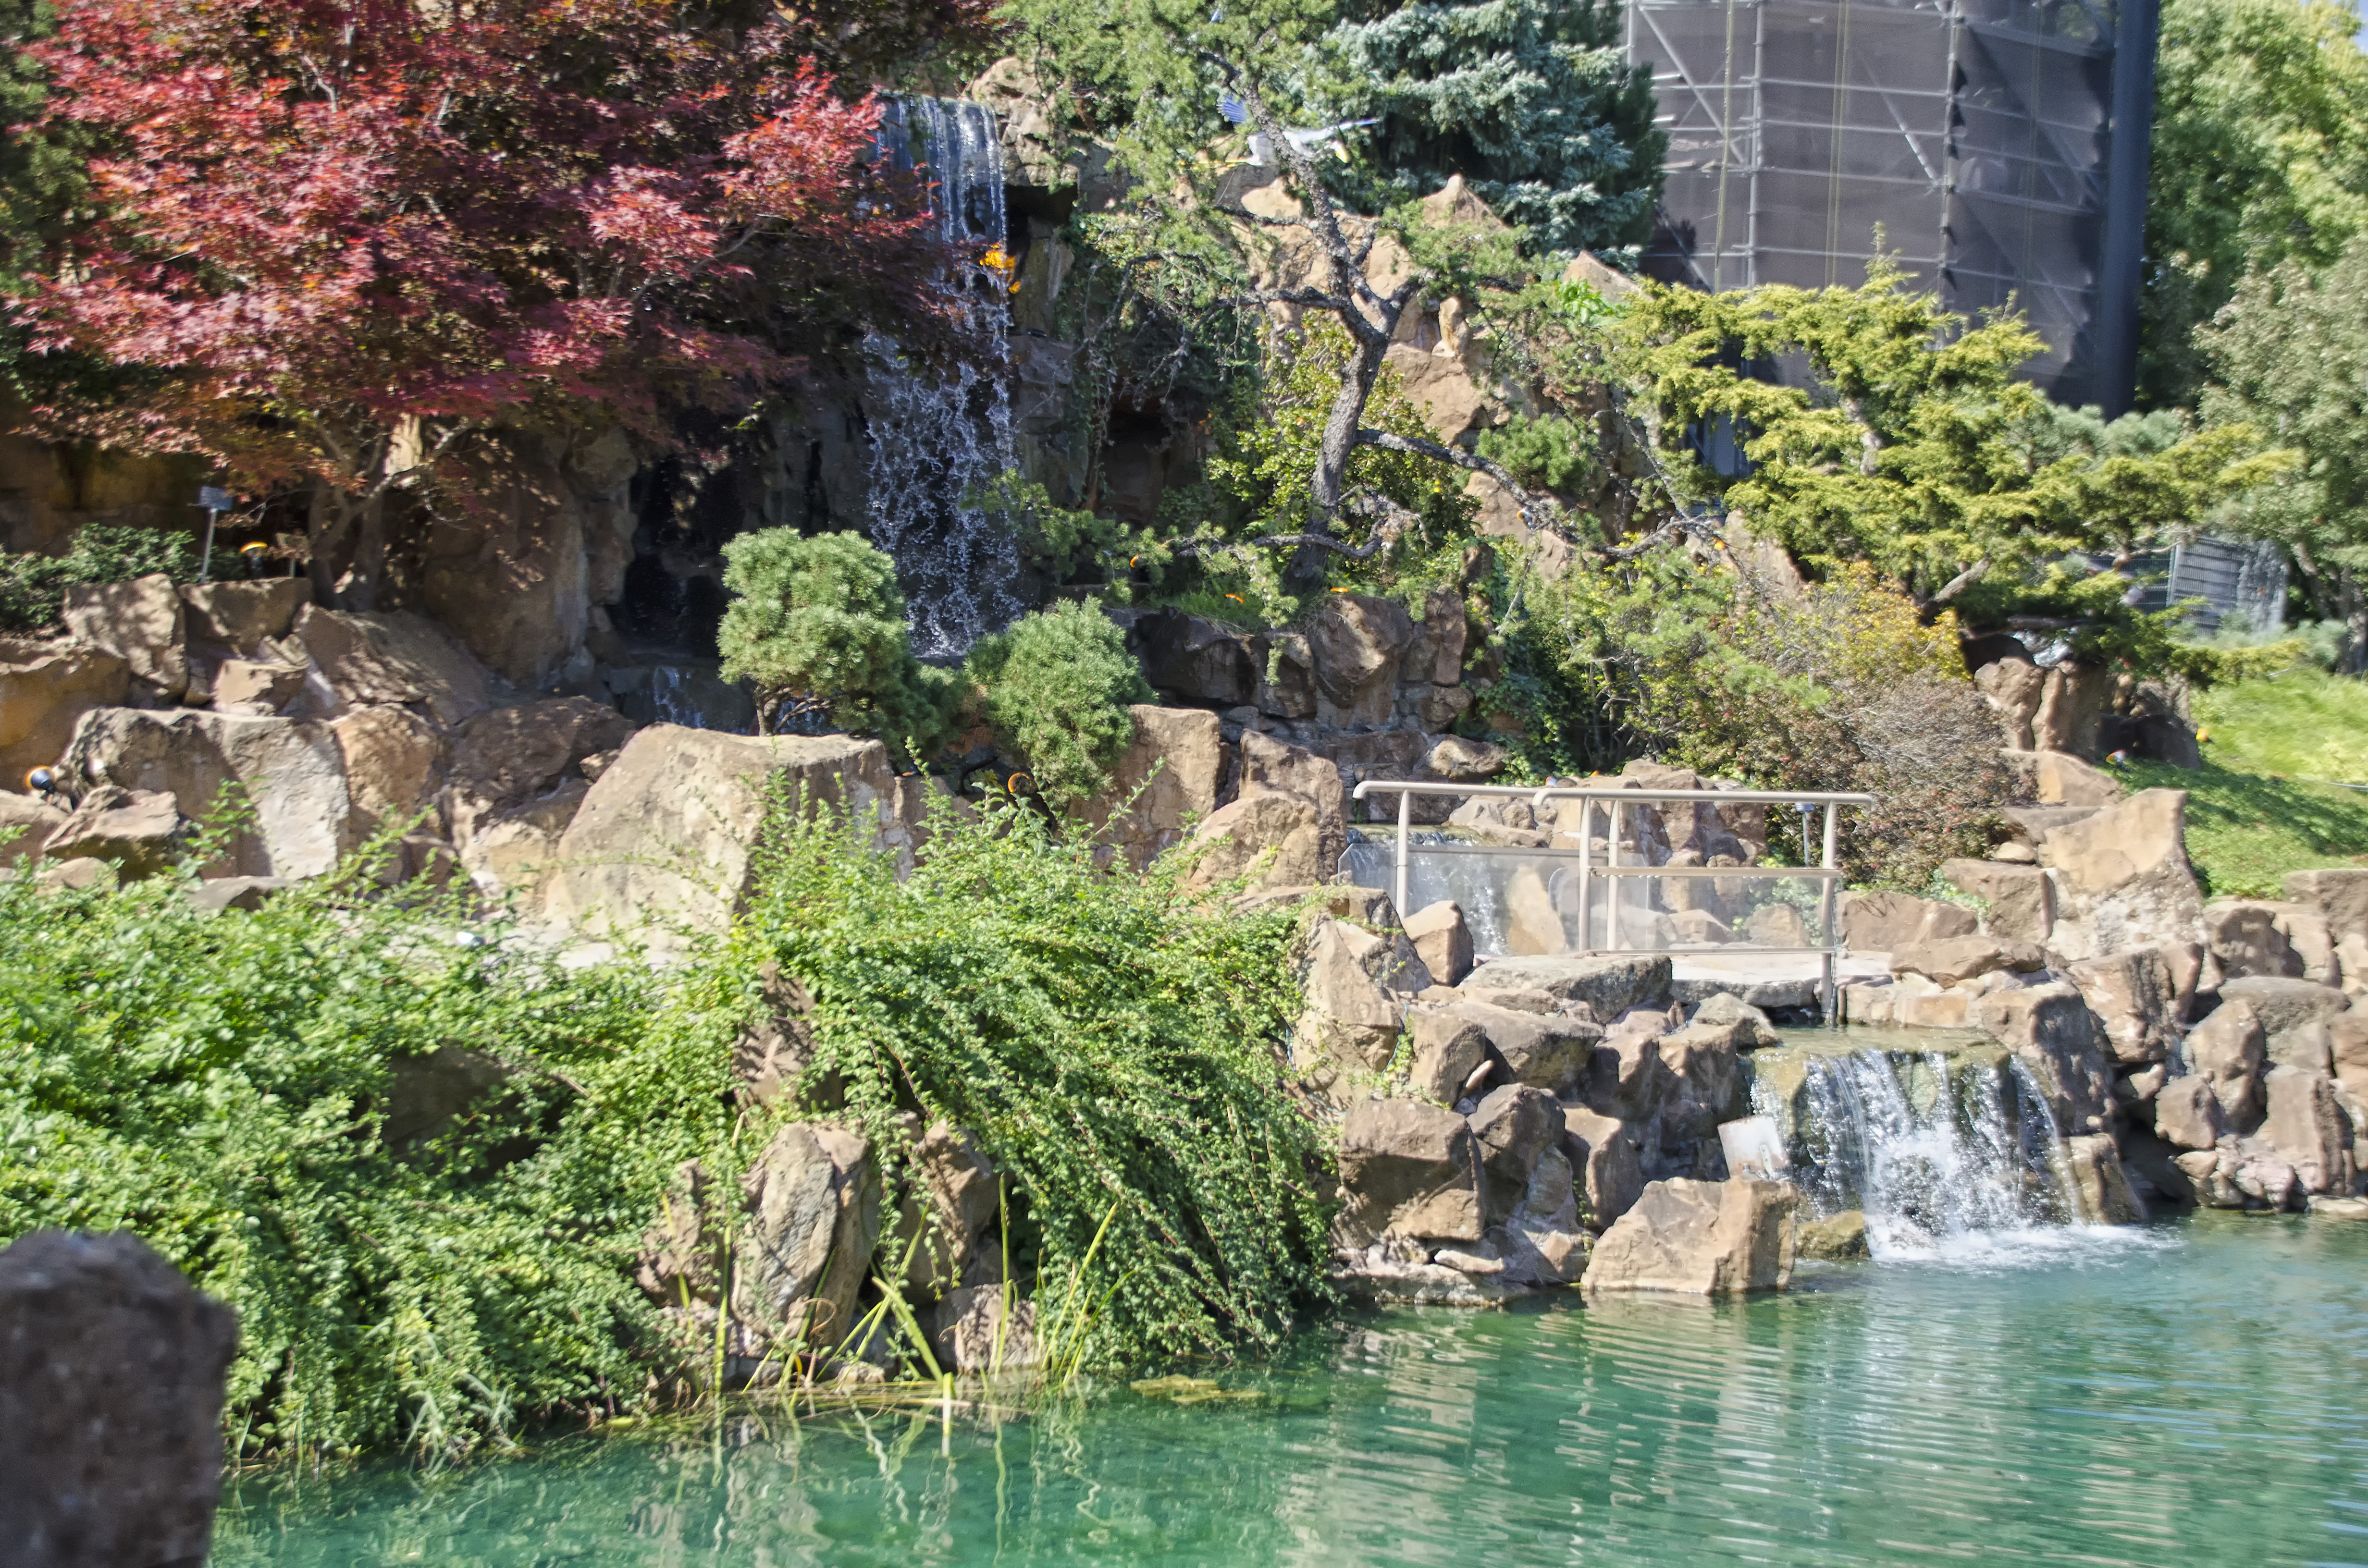
tree, city, river, village, pond, garden, tourism, de, of, canada, quebec, montreal, water feature, ville